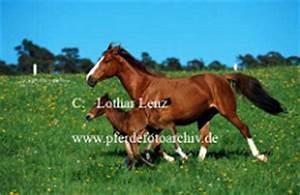
horse